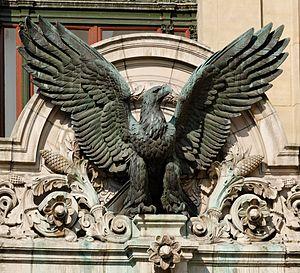
Aigle éployée en bronze par Alfred Jacquemart (1824-1896). Couronnement de l'entrée de la rampe du Palais Garnier.